USRC Harriet Lane

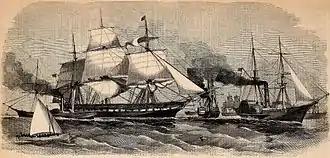
The Paraguay Squadron ("Harper's Weekly", New York, October 16, 1858).

"Harriet Lane", built for the Treasury Department by William H. Webb, was launched in New York City, in November 1857. She was a copper-plated steamer that could make speeds of up to eleven knots. Her battery consisted of three thirty-two-pounders and four twenty-four-pound howitzers. She served as a revenue cutter until temporarily transferred to the Navy late in 1858. Her new assignment took her to Paraguay with a squadron ordered to support the discussions of U.S. Special Commissioner James B. Bowlin with Dictator Carlos Antonio López concerning reparations for damages incurred during an attack on by a Paraguayan fort, February 1, 1855. This display of sea power quickly won the United States a prompt and respectful hearing which four years of diplomacy had failed to obtain. Paraguay paid a modest indemnity to compensate the family of an American seaman killed during the fight. In his report, Flag Officer William B. Shubrick singled out "Harriet Lane" for special commendation on the invaluable service she rendered in extricating his other ships that repeatedly ran aground in the treacherous waters of the Paraná River.